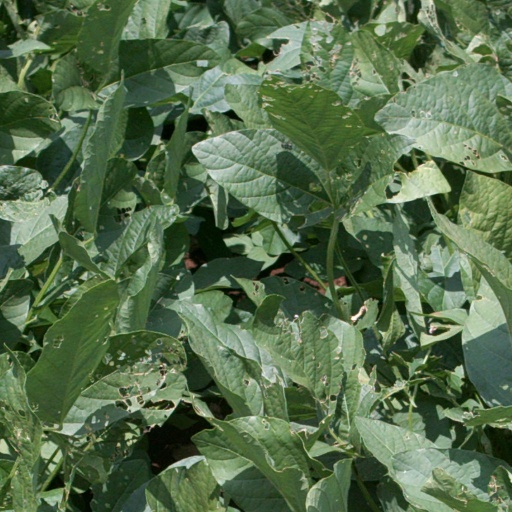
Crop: soybean